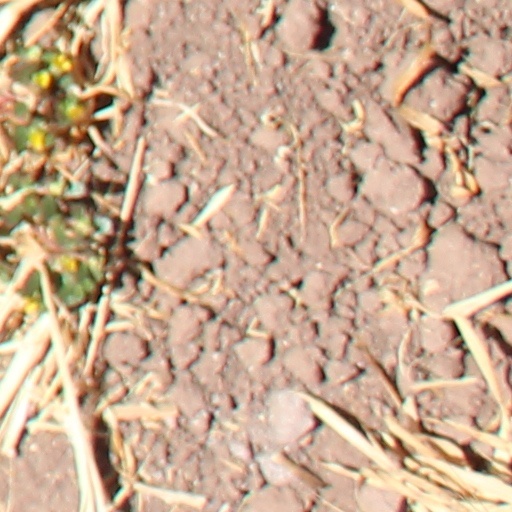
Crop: wheat